Pope Gregory X

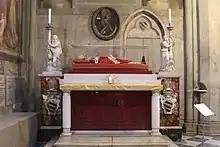
The effigy of Pope Gregory X in Arezzo

Gregory's health had worsened after he left Lyons in April 1275. He was suffering from a hernia, and so he was forced to stop frequently on the way back to Rome. He departed Vienne shortly after 30 September 1275 and arrived in Lausanne on 6 October 1275. In Lausanne, he met with the Emperor-elect Rudolf of Habsburg, King of the Romans, and on 20 October 1275, received his oath of fealty. On Tuesday, 12 November 1275, he was in Milan. His party reached Reggio Aemilia on 5 December 1275, and they were in Bologna on 11 December 1275. A severe rise in his temperature and the presence of the hernia forced him to a halt at Arezzo in time for Christmas of 1275. His condition rapidly declined following this and led to his death on 10 January 1276. He is buried inside the Cathedral Church of Arezzo.